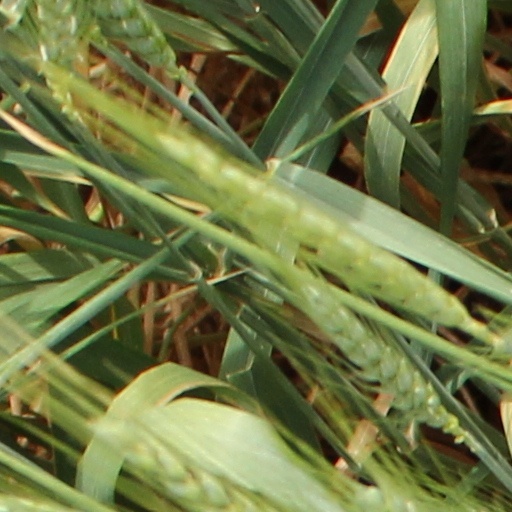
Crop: wheat